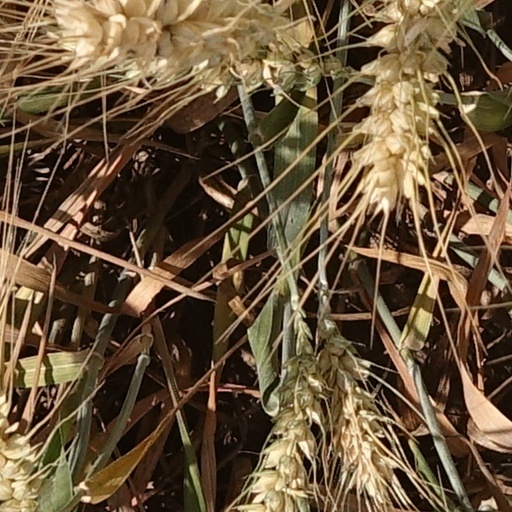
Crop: wheat